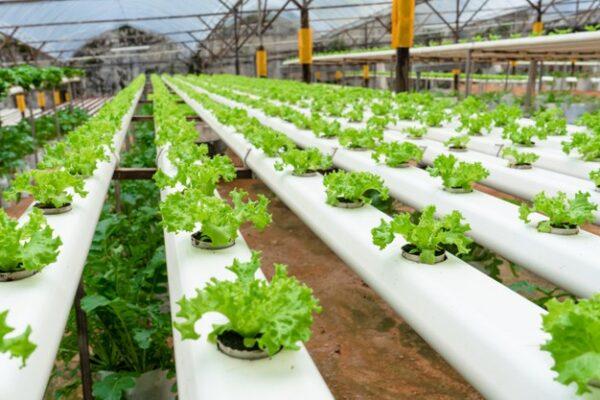
Shamba la kisasa la [cs]hydroponics[cs] ambapo mimea inaonekana kuwa salad au mboga nyengine za majani. Inakuzwa katika mistari mirefu ya mabomba nyeupe. Mimea imepandwa kwenye matundu au vikombe vidogo.